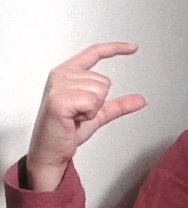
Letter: dal